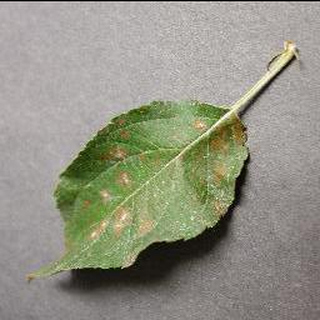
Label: apple_cedar_apple_rust